Bull Gamma 3

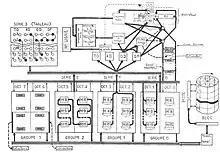
Structure of the Gamma 3 computer from a 1950s programming course. Blocks of code and data from the drum feed memory groups (bottom half). The first three groups (0,1,2) are executable and called Series. Series 3 is mapped to the plug board, while Group 3 serves as an I/O buffer. Machine code from a Series is then fetched from memory, decoded and executed (top half).

With its capability to load and execute programs in memory, the Gamma 3 in its AET and ET configurations became the first French commercial stored program computer (although SEA had built stored program computers earlier). The tabulator now served as an input/output device, while the Gamma 3 became a central processing unit with a Von-Neumann architecture. Gradually, the electromechanical unit record equipment gave way to electronic computers. The Gamma 3 ET positioned itself as a competitor to the IBM 650 computer, which had a very similar design.